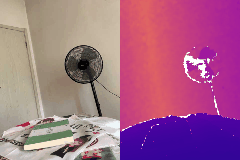
Label: book